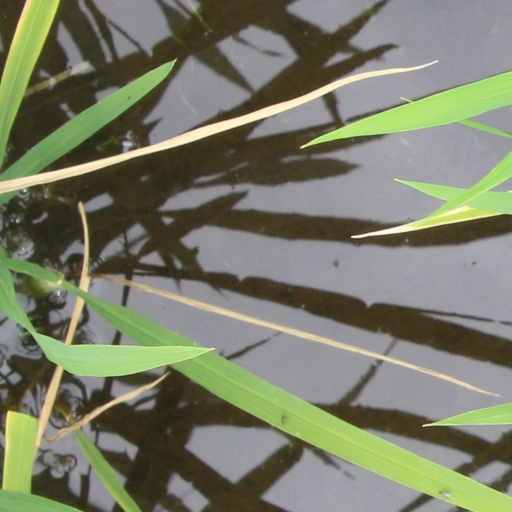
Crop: rice